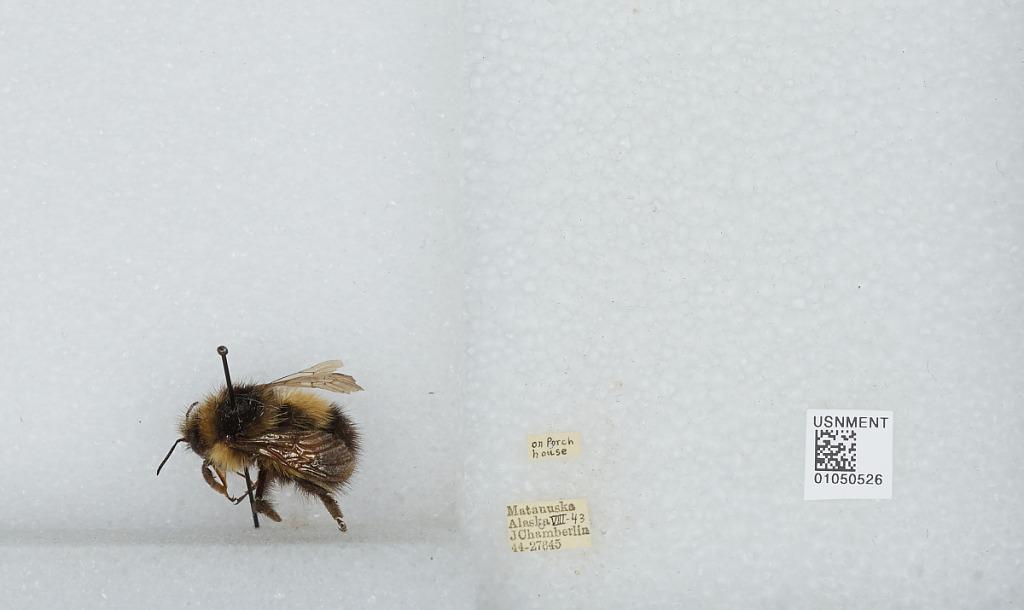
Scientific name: Bombus sp.
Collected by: J. Chamberlin
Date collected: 1943-8-
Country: United States
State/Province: Alaska
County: Matanuska-Susitna
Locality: Matanuska
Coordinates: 61.38, -150.25